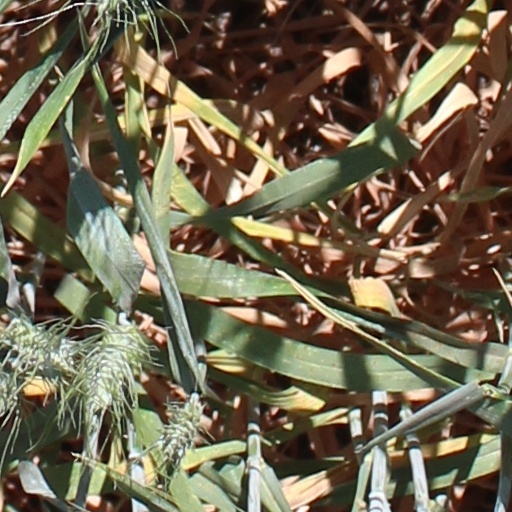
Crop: wheat